Francisco I. Madero

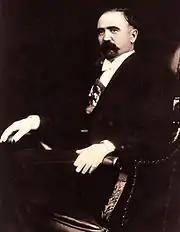
Francisco I. Madero, President of Mexico.

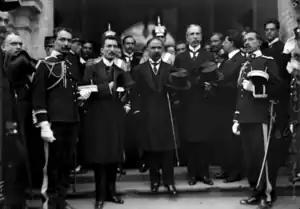

Although Madero and his supporters had forced Porfirio Díaz from power, he did not assume the presidency in June 1911. Instead, following the terms of the Treaty of Ciudad Juárez, he was a candidate for president and had no formal role in the interim presidency of Francisco León de la Barra, a diplomat and lawyer. Left in place was the Congress of Mexico, which was full of candidates whom Díaz had handpicked for the 1910 election. By doing this, Madero was true to his ideological commitment to constitutional democracy, but with members of the Díaz regime still in power, he was caused difficulties in the short and long term. The German ambassador to Mexico, Paul von Hintze, who associated with the Interim President, said of him that "De la Barra wants to accommodate himself with dignity to the inevitable advance of the ex-revolutionary influence, while accelerating the widespread collapse of the Madero party..." Madero sought to be a moderate democrat and follow the course outlined in treaty bringing about exile of Díaz, but by calling for the disarming and demobilization of his revolutionary base, he undermined his support. The Mexican Federal Army, just defeated by the revolutionaries, was to continue as the armed force of the Mexican state. Madero argued that the revolutionaries should henceforth proceed solely by peaceful means. In the south, revolutionary leader Emiliano Zapata was skeptical about disbanding his troops, especially since the Federal Army from the Díaz era remained essentially intact. However, Madero traveled south to meet with Zapata at Cuernavaca and Cuautla, Morelos. Madero assured Zapata that the land redistribution promised in the Plan of San Luis Potosí would be carried out when Madero became president.